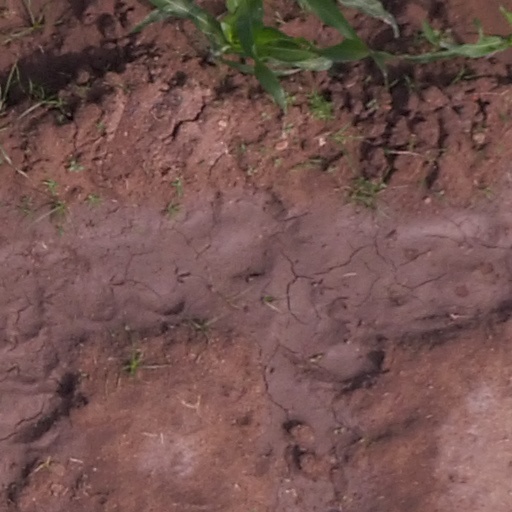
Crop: maize; corn